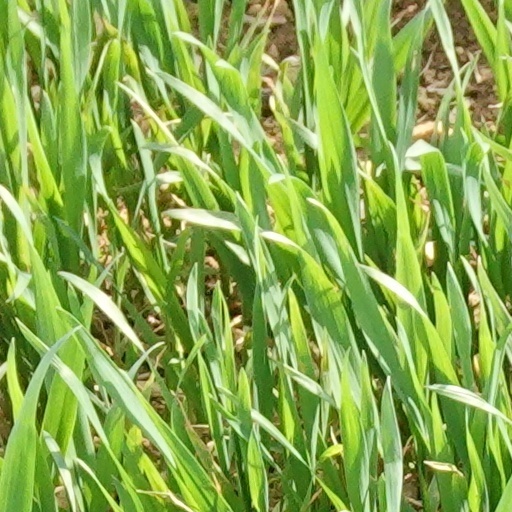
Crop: wheat